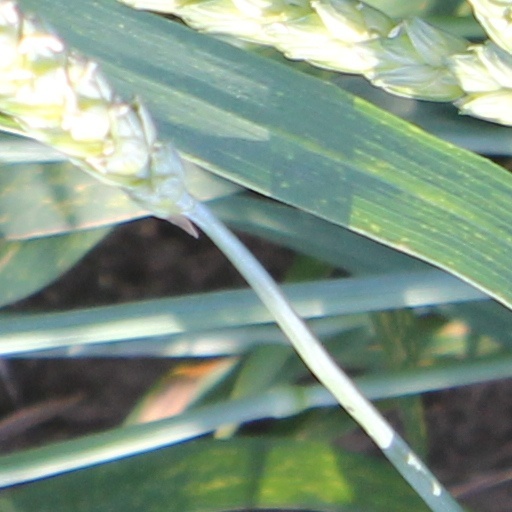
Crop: wheat